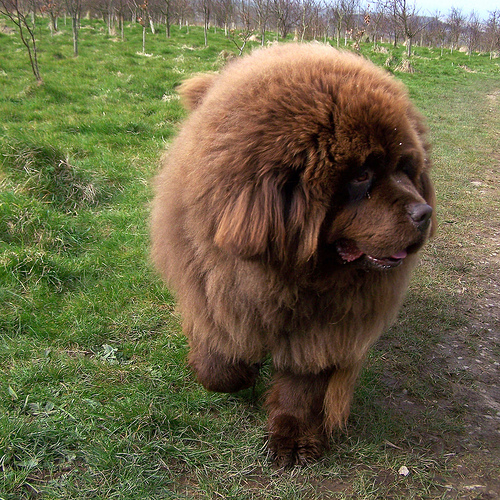
Animal: dog
Breed: newfoundland